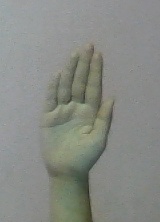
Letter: seen